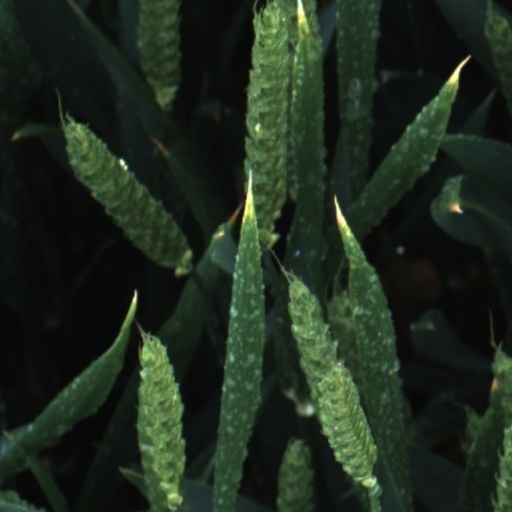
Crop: wheat